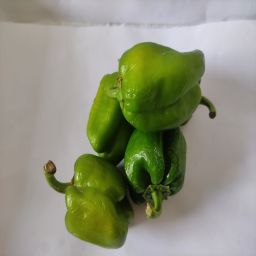
Crop: Bell Pepper
Quality: Unripe